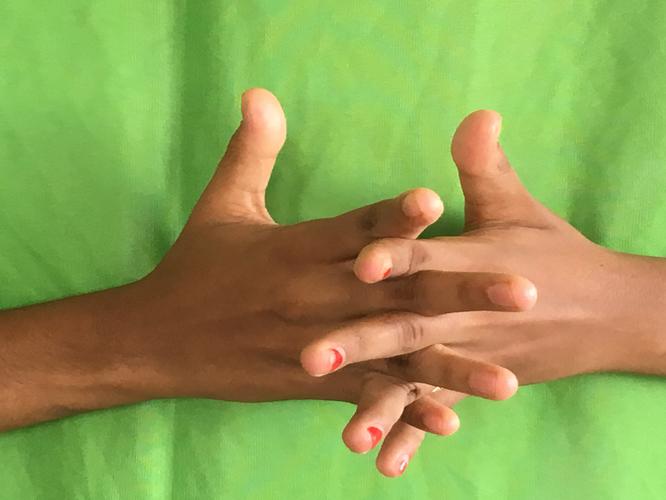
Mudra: Karkatta
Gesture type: double_hand